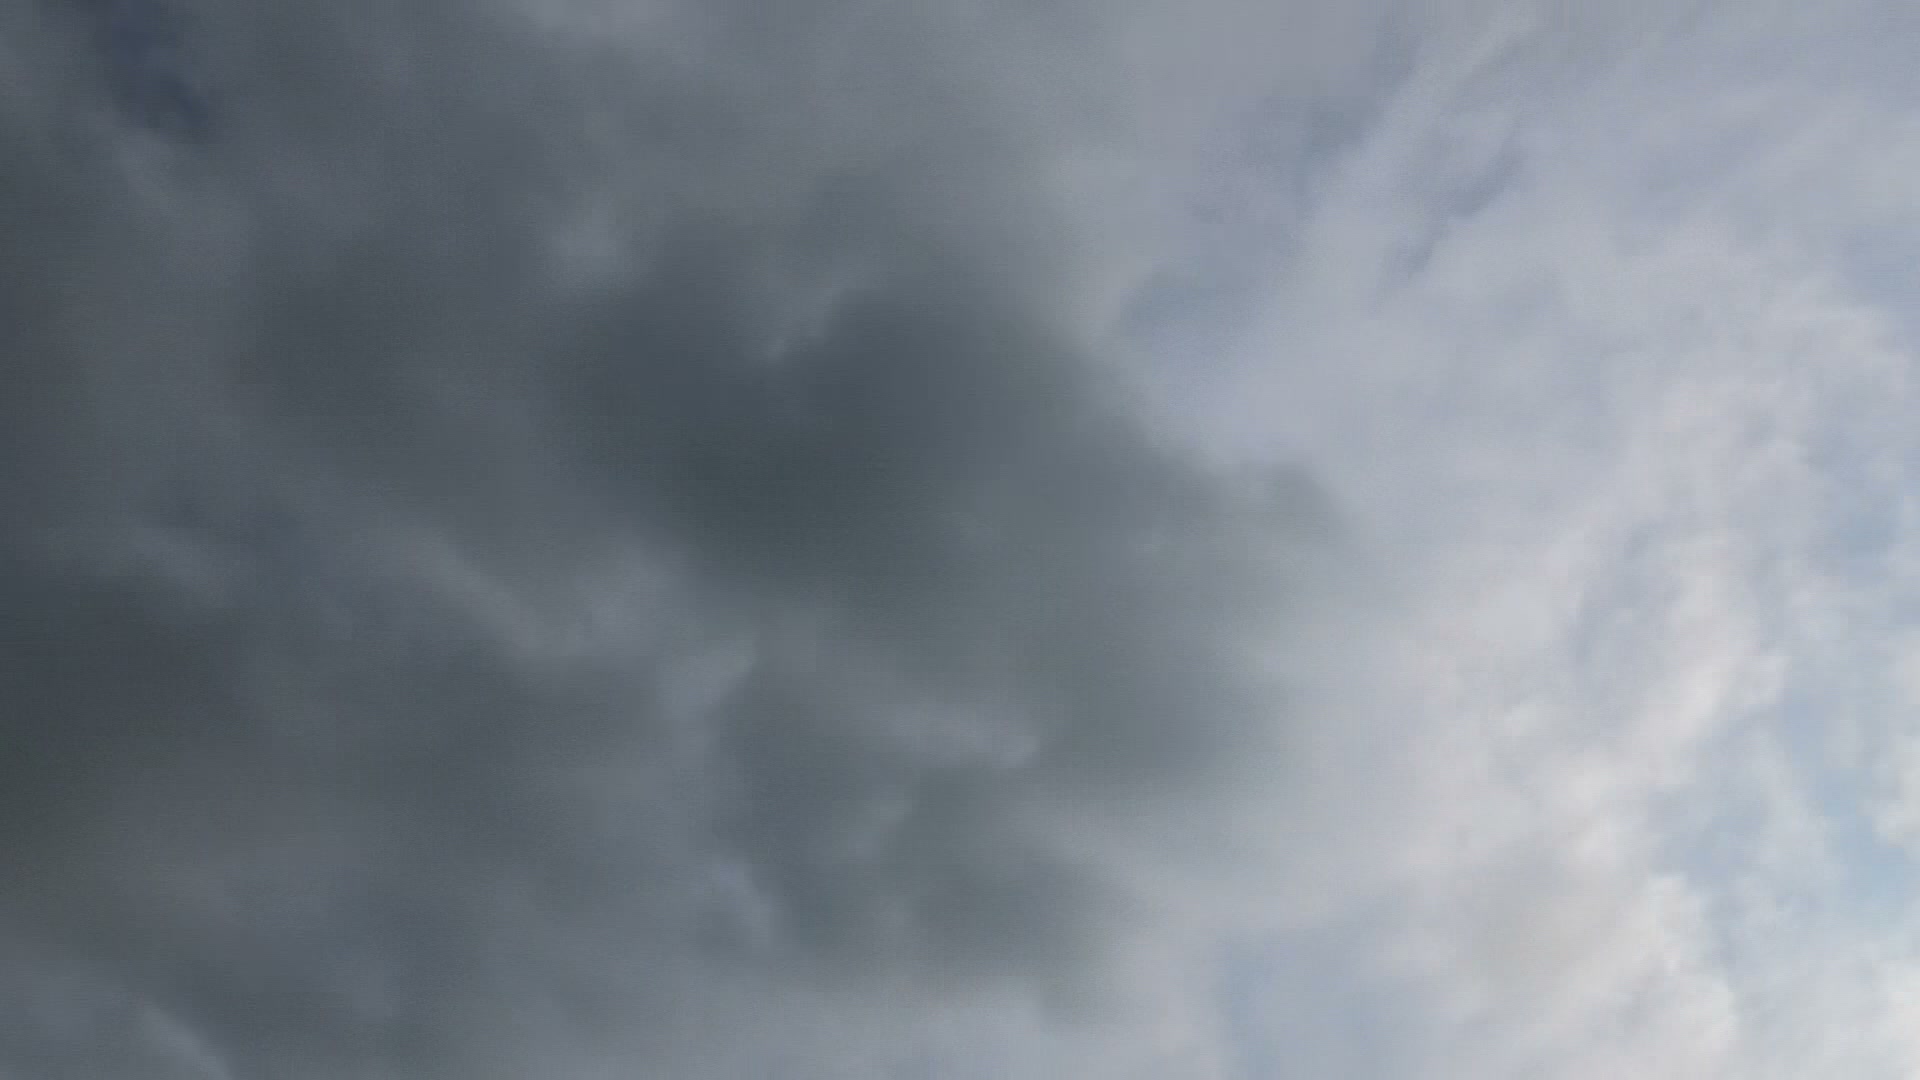
Cloud type: Altostratus